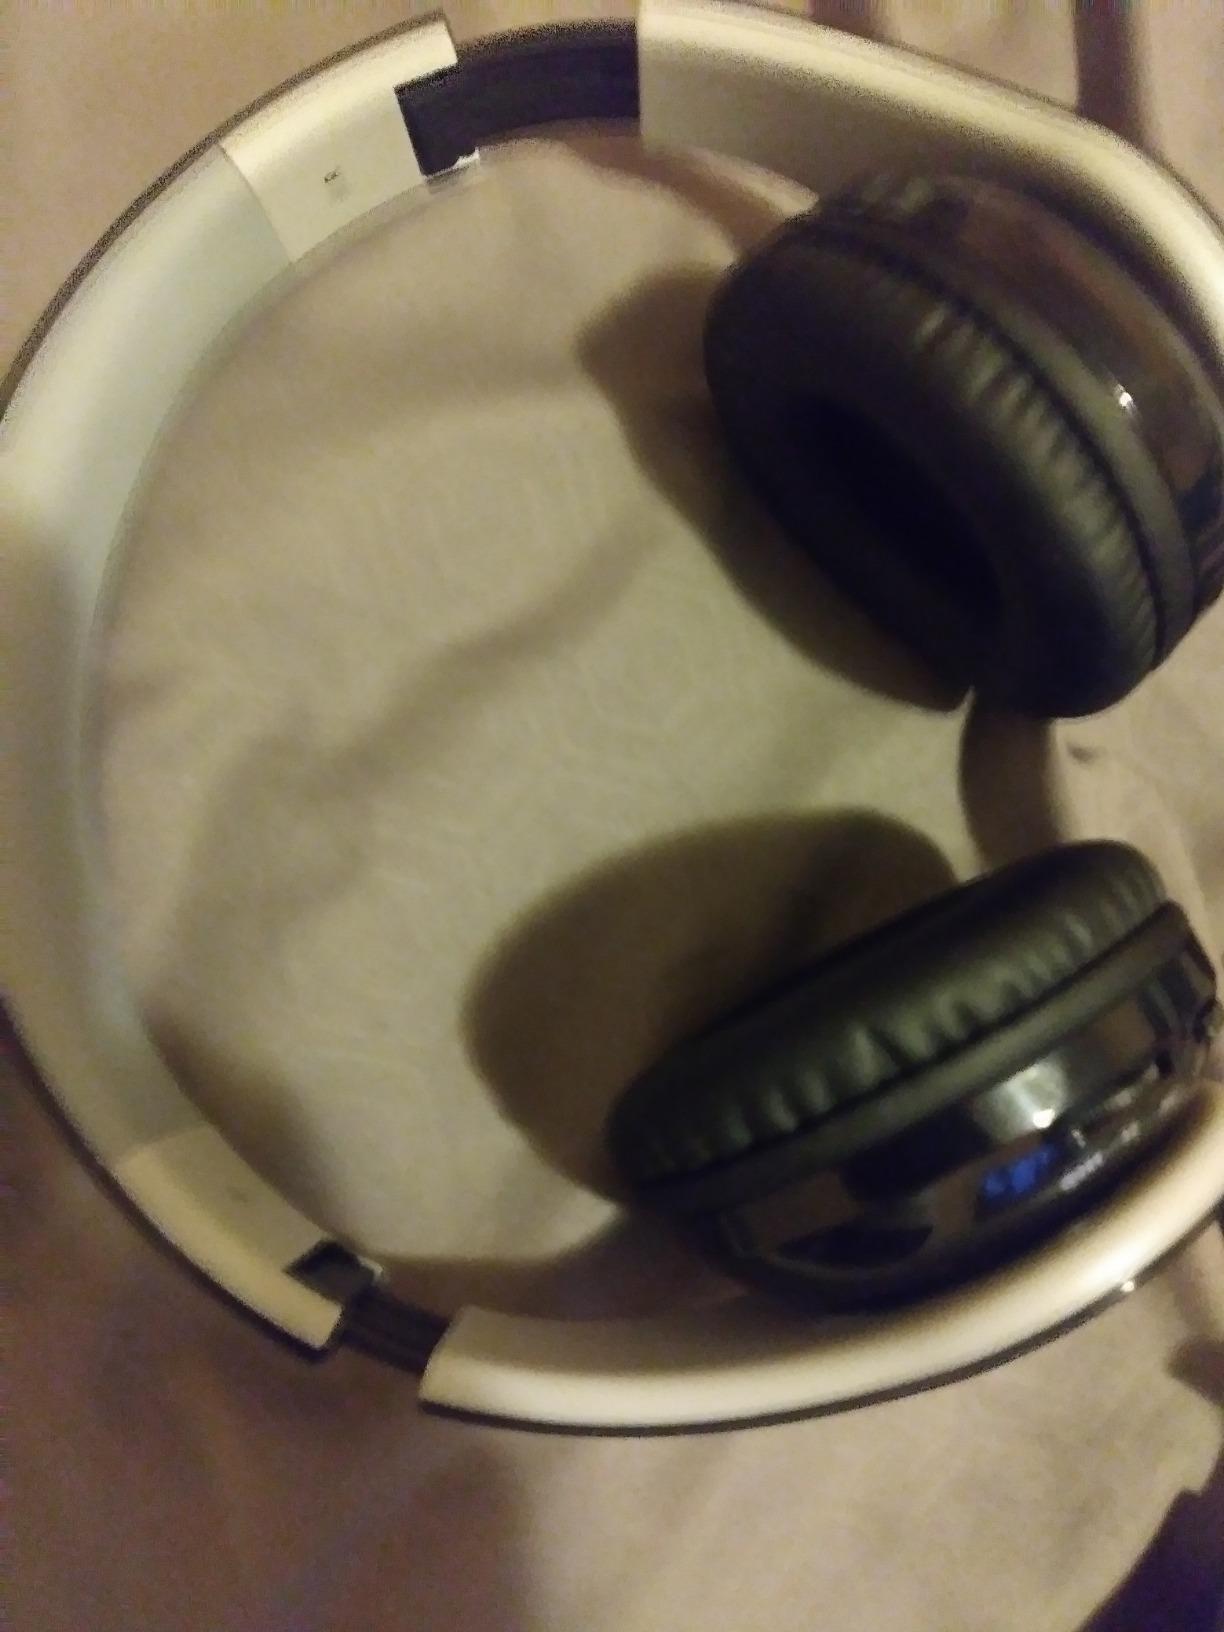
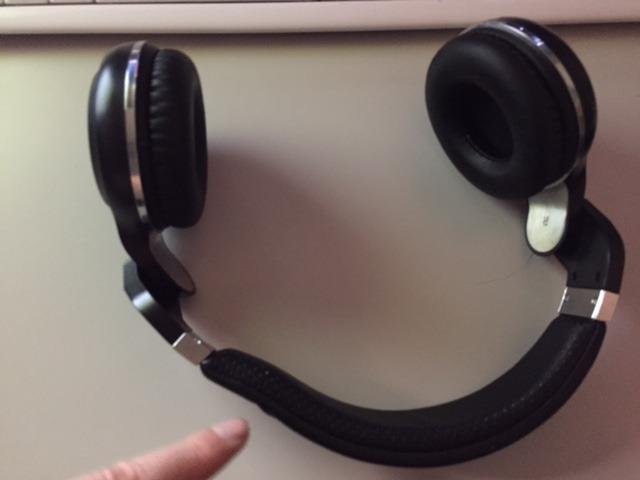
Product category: headphones
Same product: no